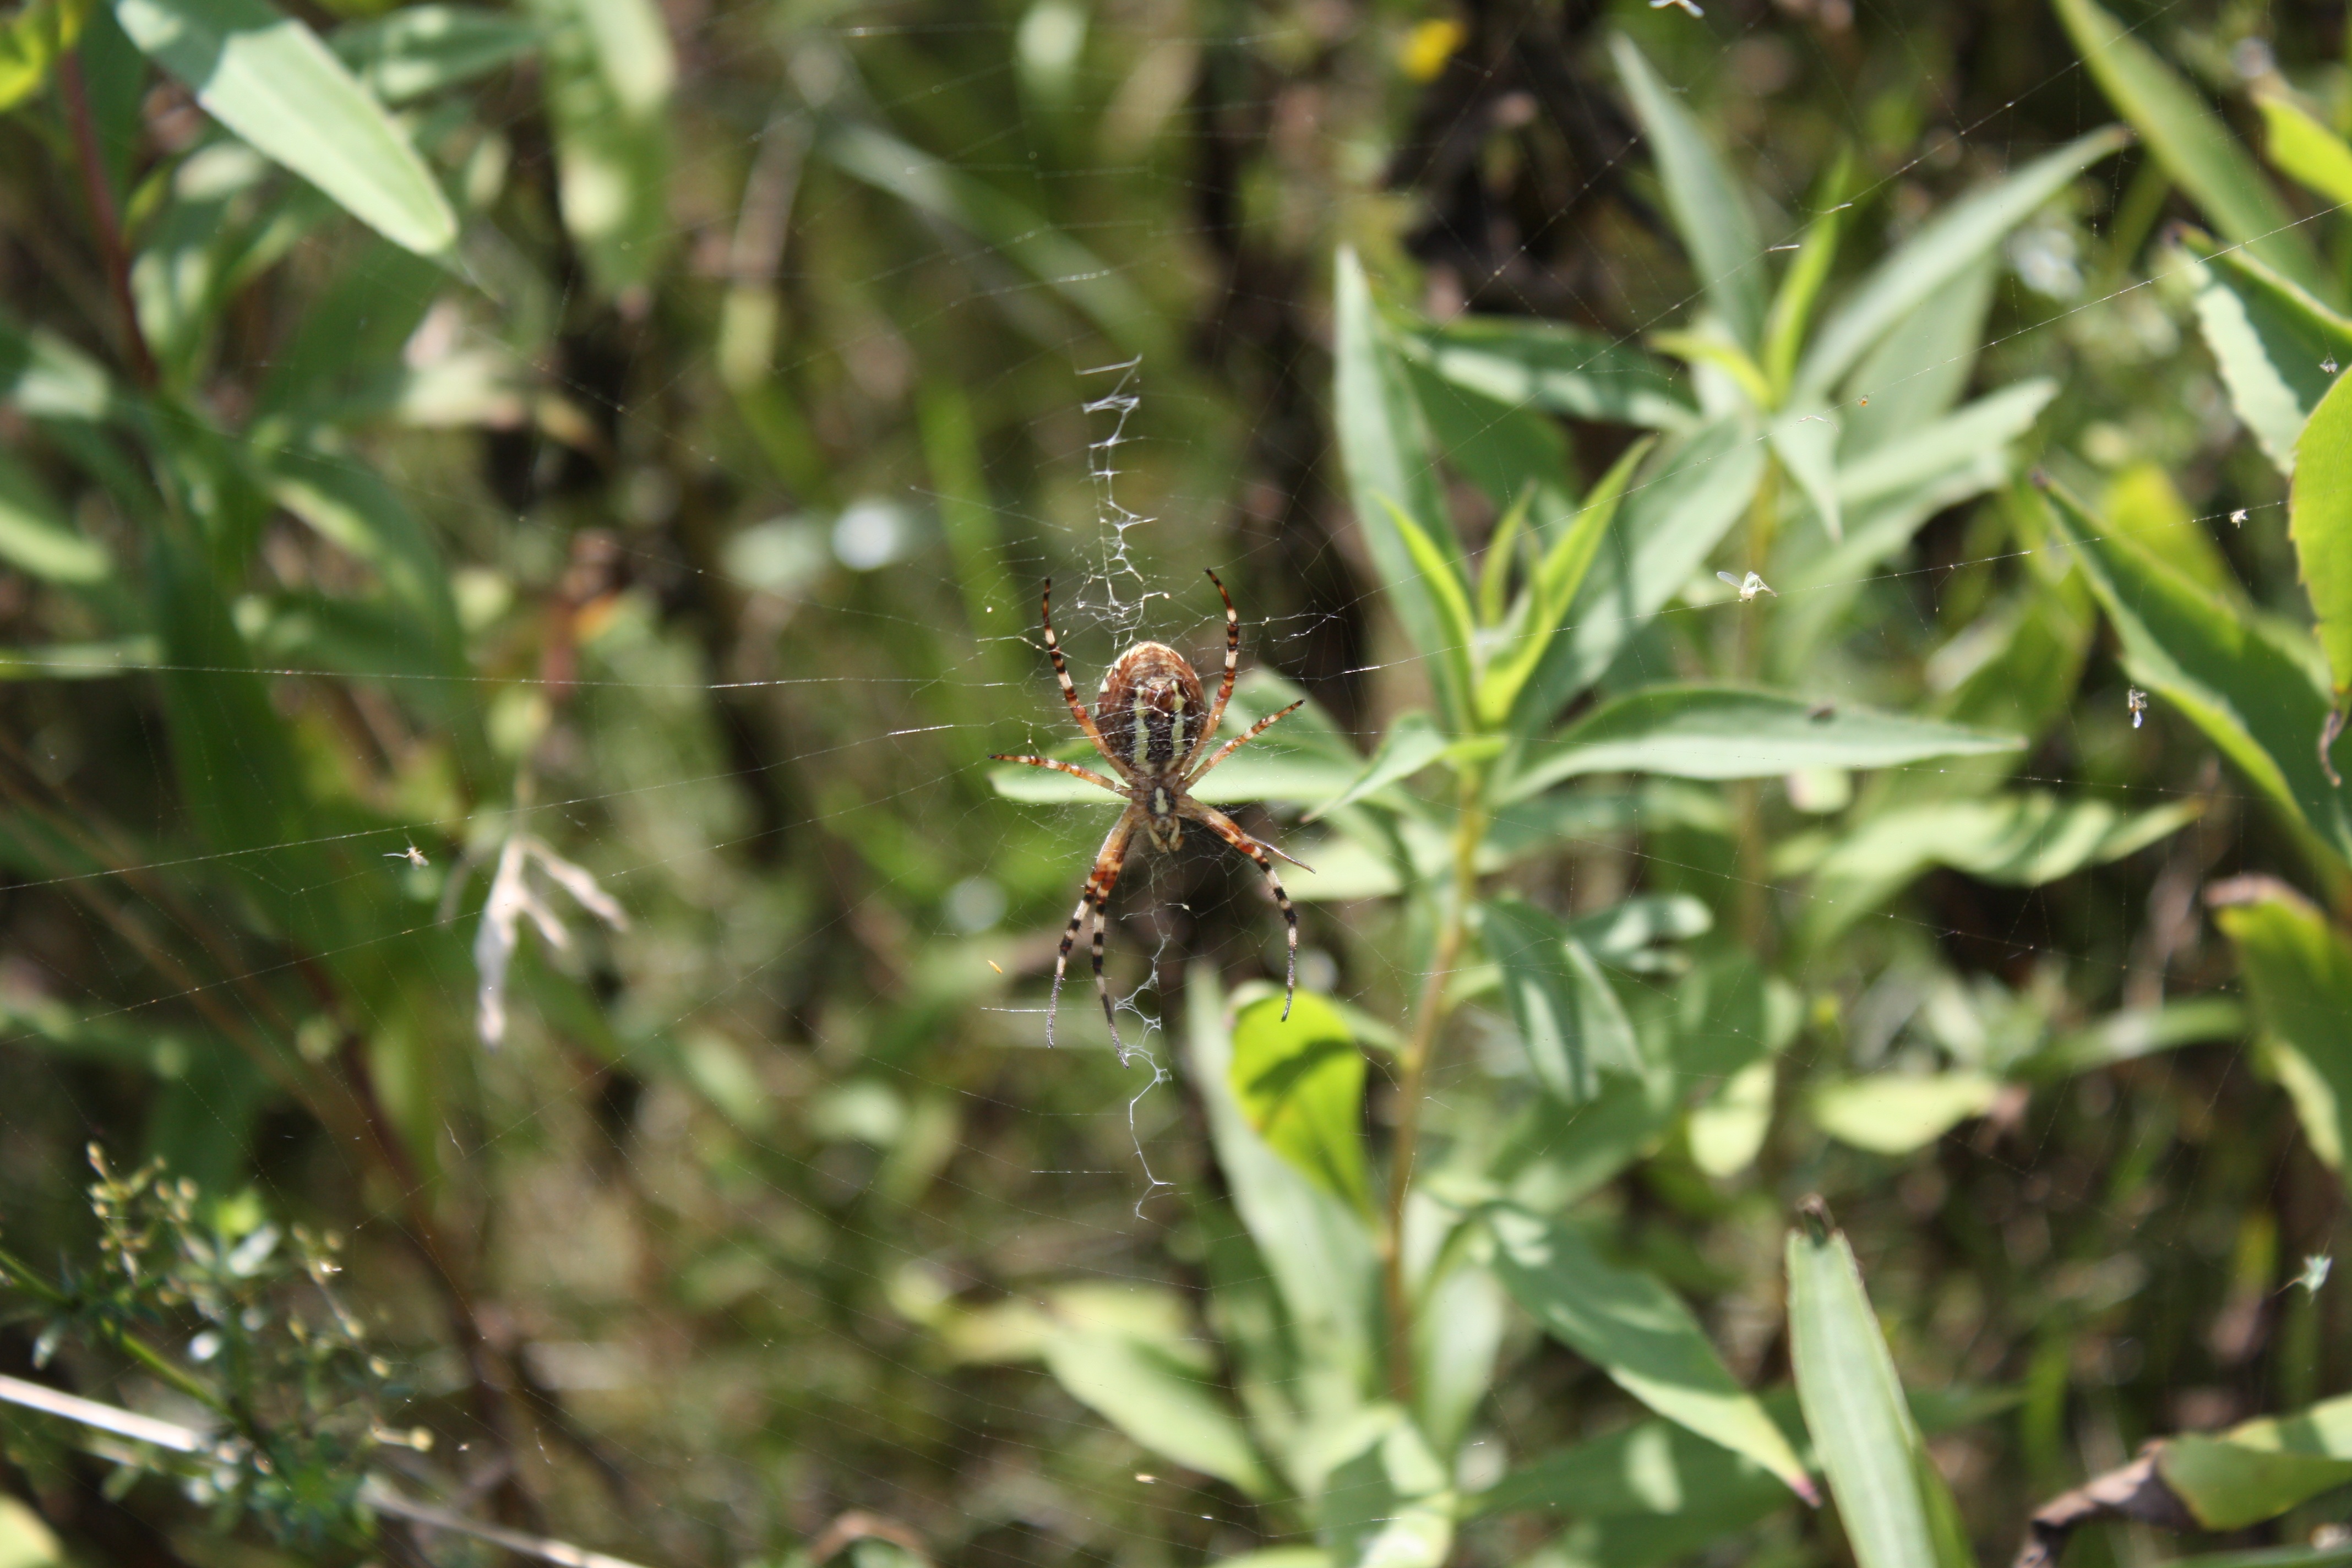
nature, grass, flower, animal, wildlife, green, insect, botany, close, flora, fauna, invertebrate, cobweb, spider, garden spider, network, animal world, macro photography